St. Anne's Museum Quarter, Lübeck

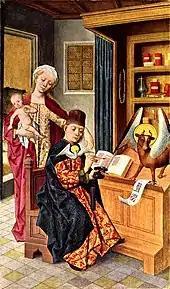
Rode's Altar of Luke

Besides the St. Anne's Museum the monastery also contains the "St. Anne's Kunsthalle". The architecture of the Kunsthalle, which was built modernly in 2004 and has the ruins of the former church and the monastery that burnt down in 1843, was a gift of the Possehl Foundation. In 2003 the architecture of the Kunsthalle, which was planned by the architects "Konermann Siegmund" from Hamburg/Lübeck, received the quadrennial star prize of the "Bund Deutscher Architekten" (Federation of German Architects) of Schleswig-Holstein. The Kunsthalle exhibits modern art of the 20th century.